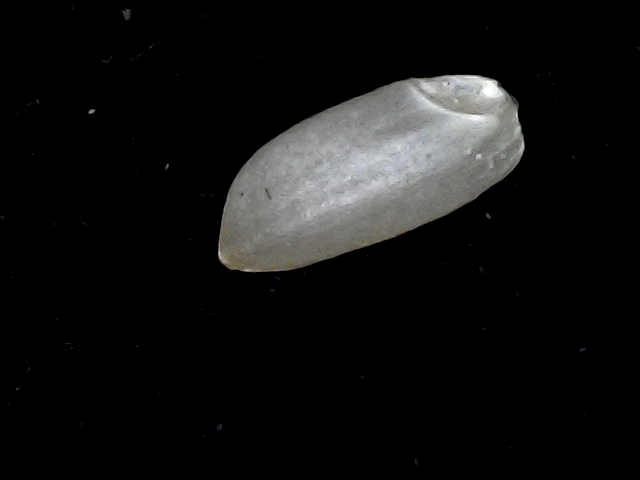
Rice variety: BD39